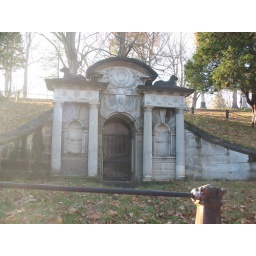
burden. guarded by dogs. there is a huge book behind where i am standing that i never noticed